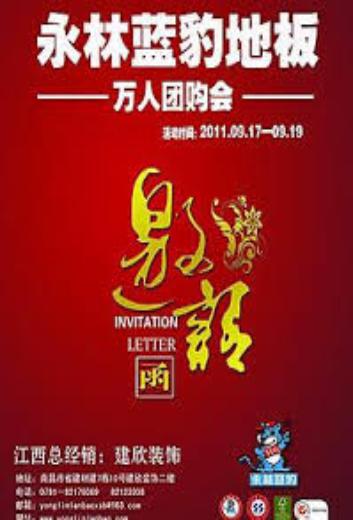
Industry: Necessities